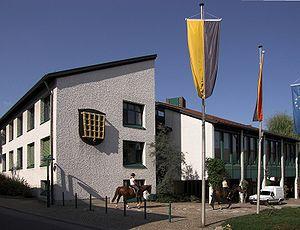
Wald-Michelbach est une commune de Hesse, située dans l'arrondissement de la Bergstraße, dans le district de Darmstadt.